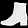
Label: Ankle boot